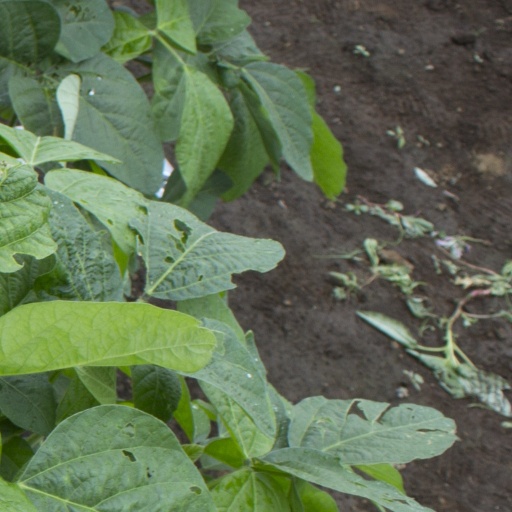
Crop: soybean